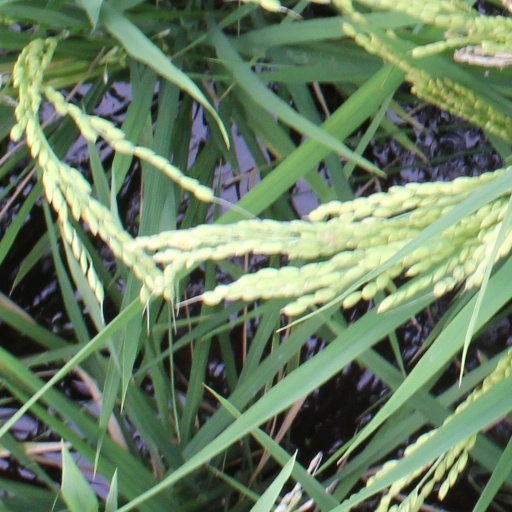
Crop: rice